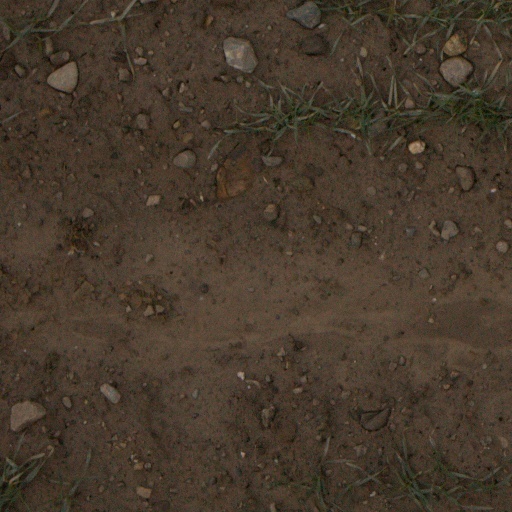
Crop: wheat